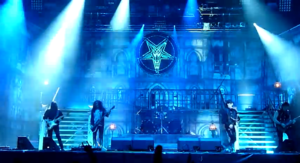
King Diamond (band)
King Diamond live ved Hellfest i 2012. Fra venstre: Mike Wead, Hal Patino, Matt Thompson, King Diamond og Andy LaRocque.
King Diamond er en dansk heavy metal-gruppe. Gruppens forsanger, King Diamond, er kendt for sine sataniske live-shows og omfattende brug af make-up.